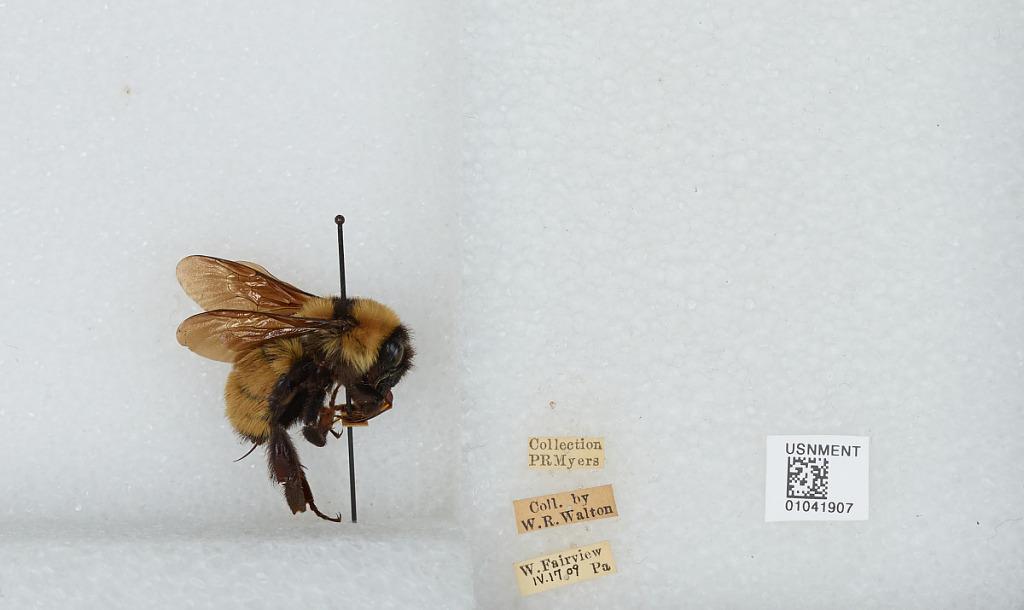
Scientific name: Bombus sp.
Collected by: W. Walton
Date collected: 1909-4-17
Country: United States
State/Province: Pennsylvania
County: Cumberland
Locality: West Fairview
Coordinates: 40.2736, -76.9164